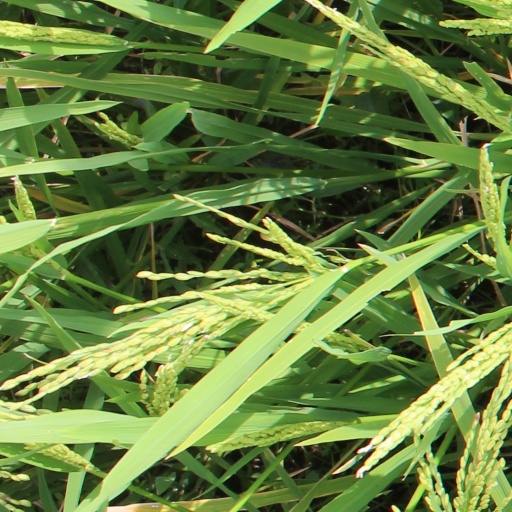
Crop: rice